History of gay men in the United States

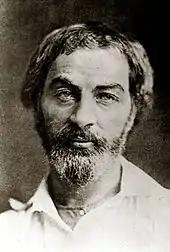
Walt Whitman, 1854

Since 1814 "crime against nature" has been used as a legal term in published cases in the United States, normally defined as a form of sexual behavior that is not considered natural and is seen as a punishable offense in dozens of countries and several U.S. states; this often included homosexual sex. Other sexual practices that have historically been considered to be crimes against nature include anal sex, as well as fellatio, bestiality, incest, miscegenation and necrophilia. The term is sometimes also seen as a synonym for sodomy or buggery. Legal punishments for sodomy often included lengthy prison sentences, fines, and hard labor.